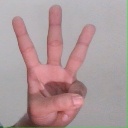
अक्षर: व